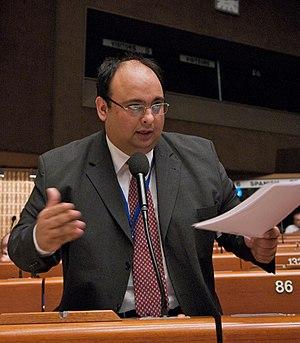
Ian Micallef, né le 6 septembre 1969 à Gżira, était président de la Chambre des Pouvoirs locaux du Congrès des pouvoirs locaux et régionaux du Conseil de l’Europe de mai 2006 à octobre 2010.